Boron compounds

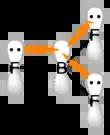
Boron (III) trifluoride structure, showing "empty" boron p orbital in pi-type coordinate covalent bonds

Boron compounds are compounds containing the element boron. In the most familiar compounds, boron has the formal oxidation state +3. These include oxides, sulfides, nitrides, and halides.